Hill farming

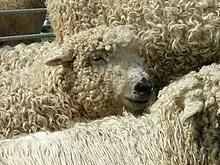
A Grey Faced Dartmoor sheep

Upland ecosystems have seen a shift in the last century, associated with widespread habitat deterioration caused by human actions and exploitation.